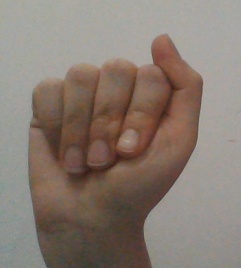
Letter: saad